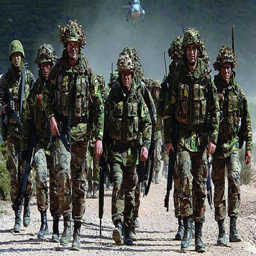
as the mission winds down , leaders will work on connecting people personally and technically to prepare the organization for its new roles .